Richmond Dale, Ohio

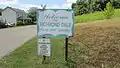
Richmond Dale community sign

Richmond Dale was laid out in 1811. The community derives its name from Richmond, Virginia, the native home of a first settler. A post office called Richmond was established in 1814, and the name was changed to Richmond Dale in 1829. The change in name was intended to prevent repetition with another Richmond, Ohio.